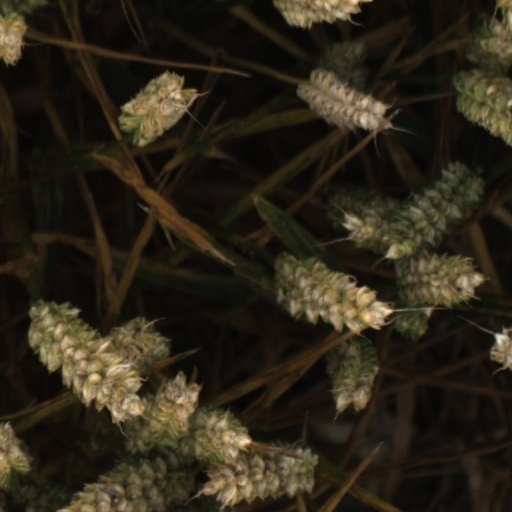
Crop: wheat